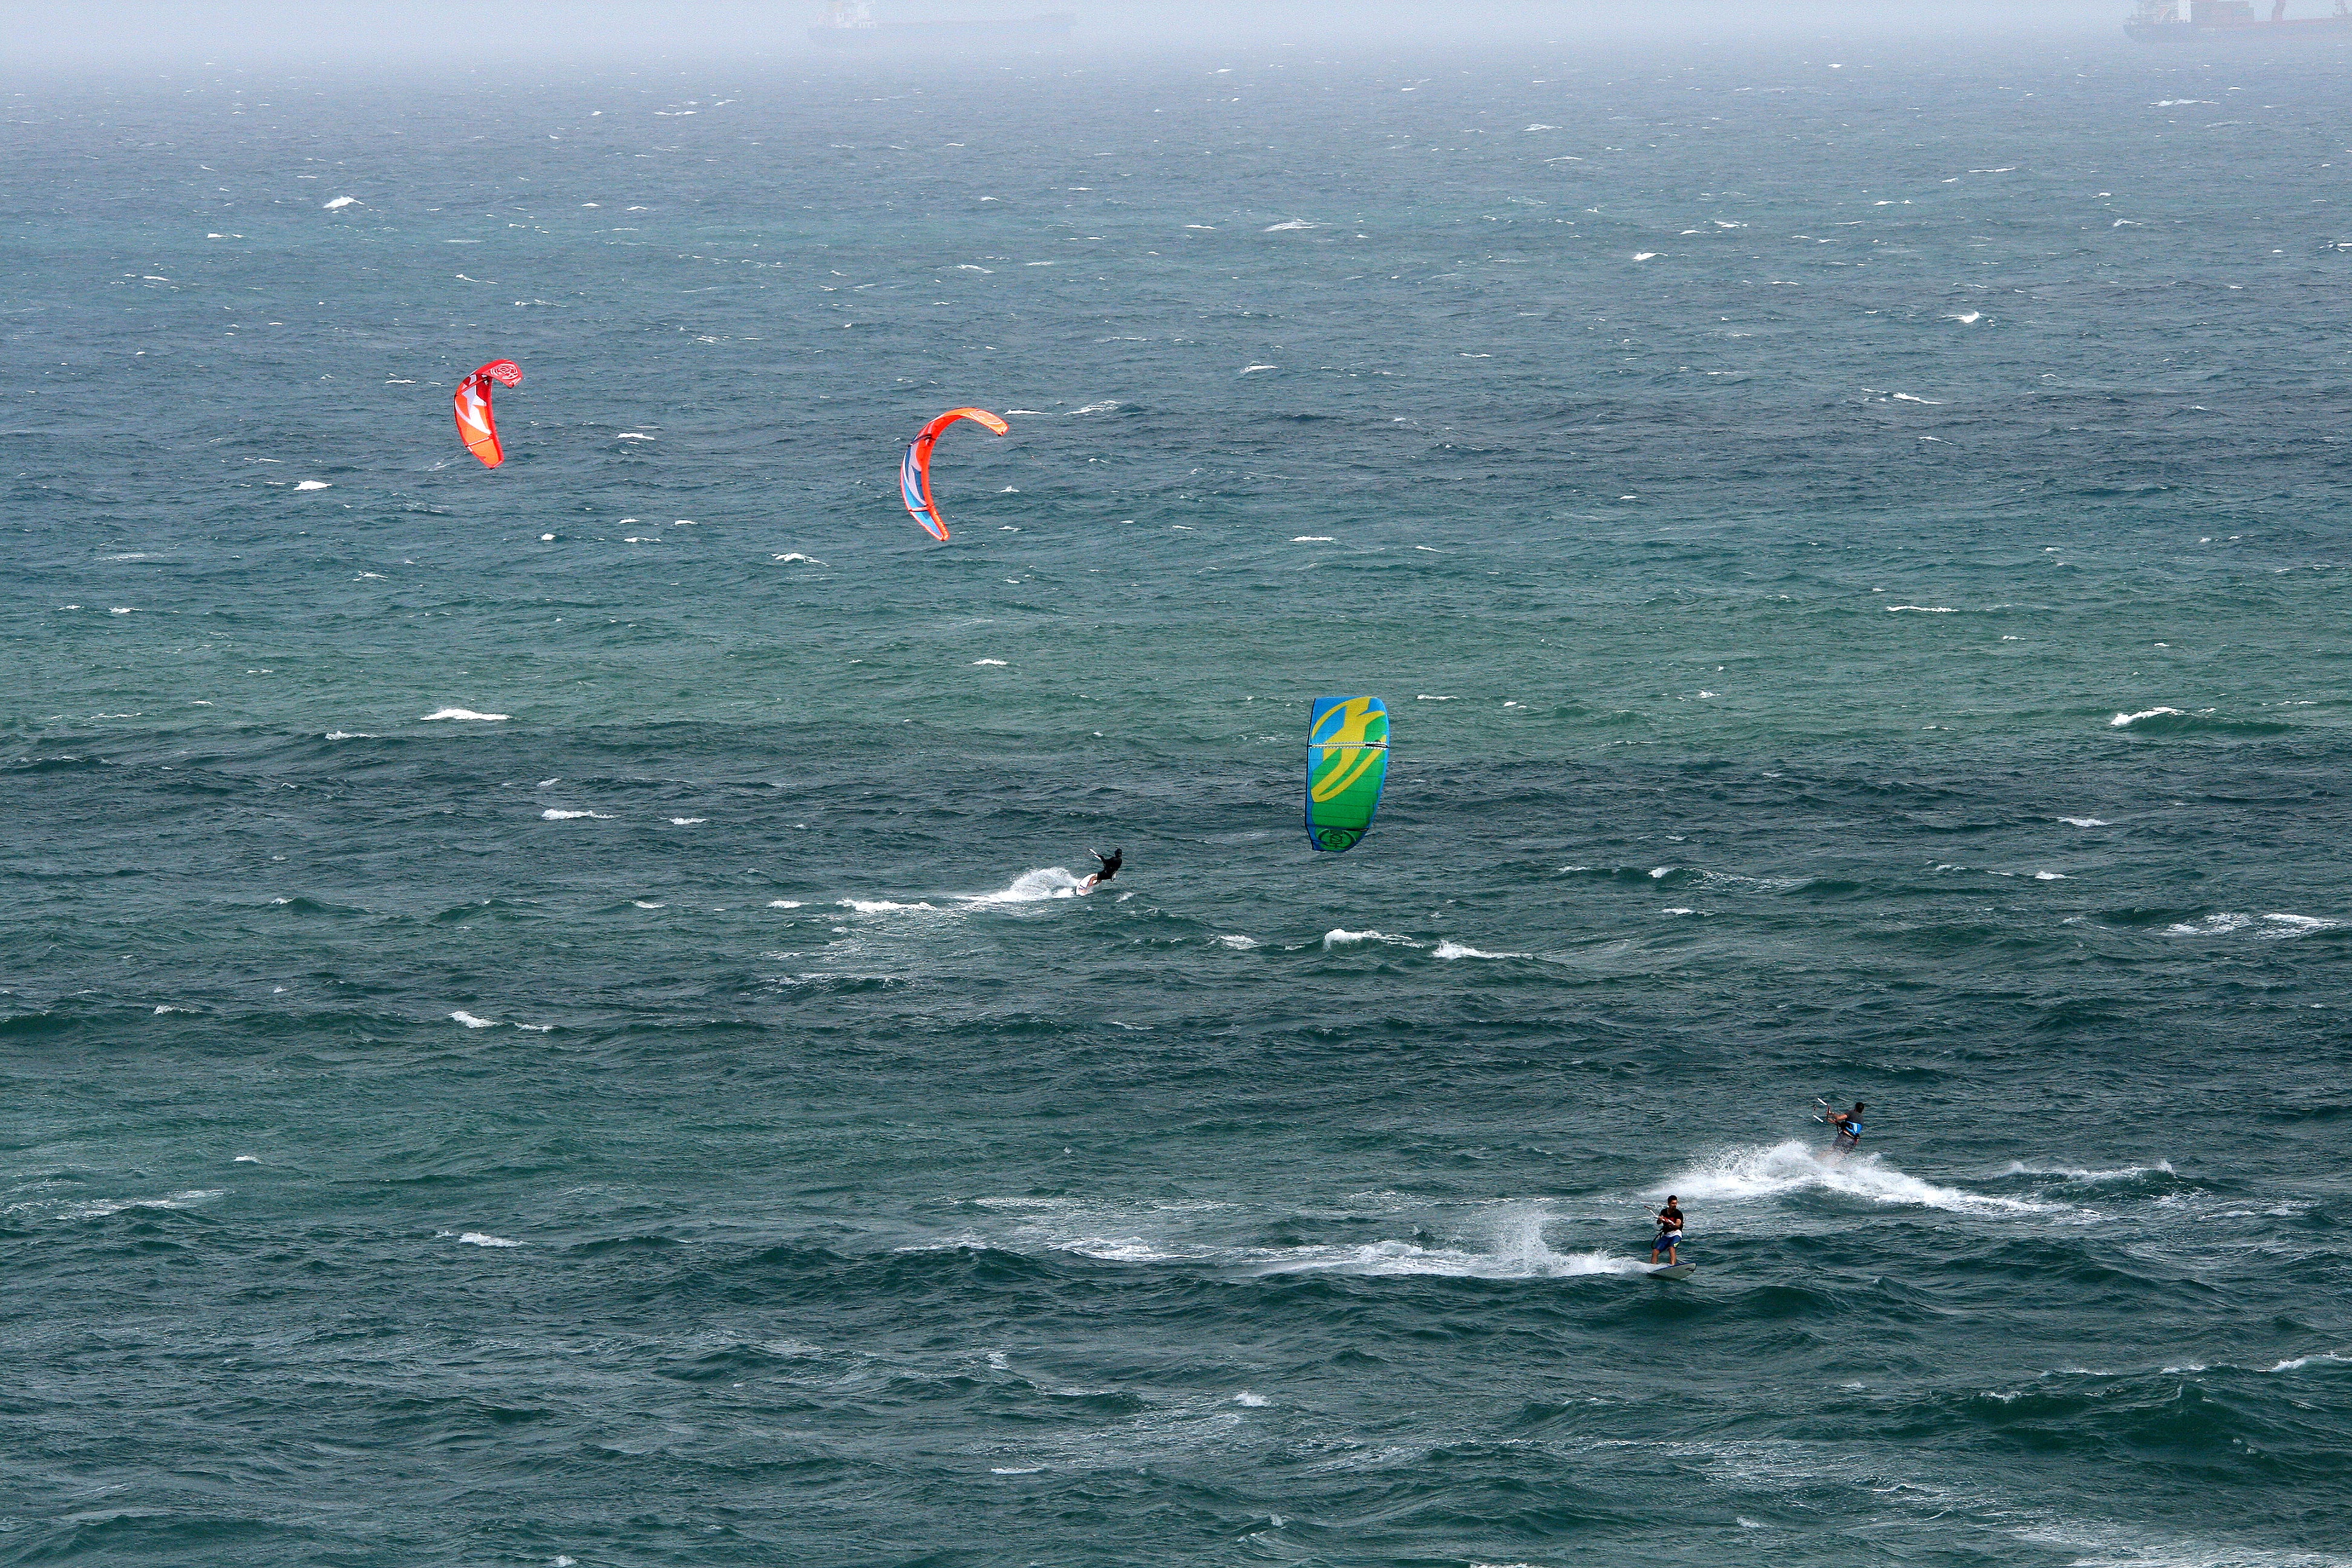
sea, coast, ocean, sport, wave, wind, surfing, sailing, colourful, surfboard, extreme sport, toy, sports, windsurfing, choppy, sails, kitesurfing, water sport, windsurfing canopies, canopies, white horses, windsports, wind wave, boardsport, surfing equipment and supplies, kite sports, surface water sports, individual sports